27th Special Operations Group

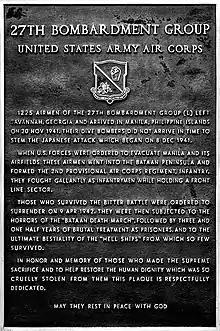
Memorial Plaque at Andersonville NHS

Arriving at Fort William McKinley in the Philippines on 20 November, the 27th BG (L) readied itself for delivery of its A-24 Dauntless aircraft. Concern grew as days turned into weeks and still the planes had not arrived. When the Imperial Japanese Army attacked the Philippines on 9 December 1941, the situation had not changed. Unknown to the 27th BG (L) Airmen, to avoid capture or destruction, the ship carrying the planes was diverted to Australia when the war escalated.